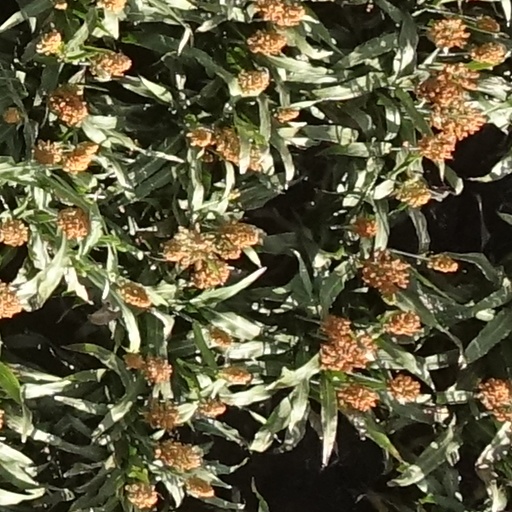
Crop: sorghum